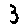
Label: 3